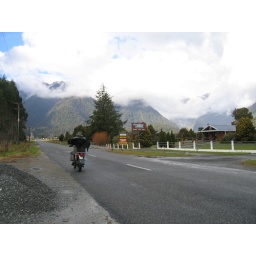
Motorcyclist with a cattle dog in the back.